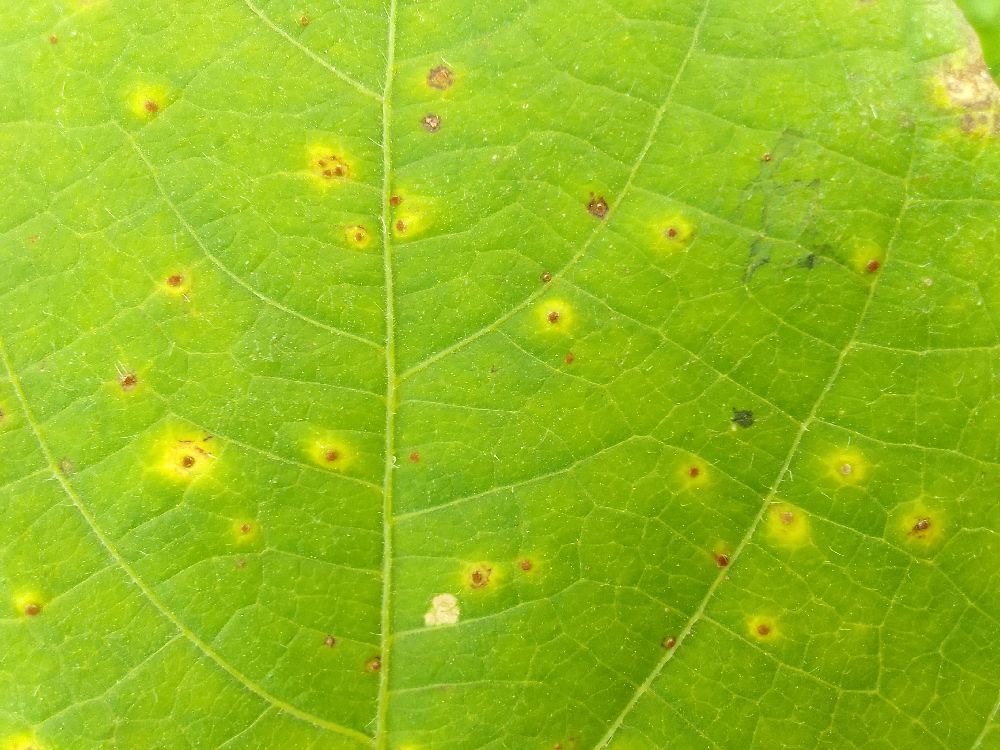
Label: rust